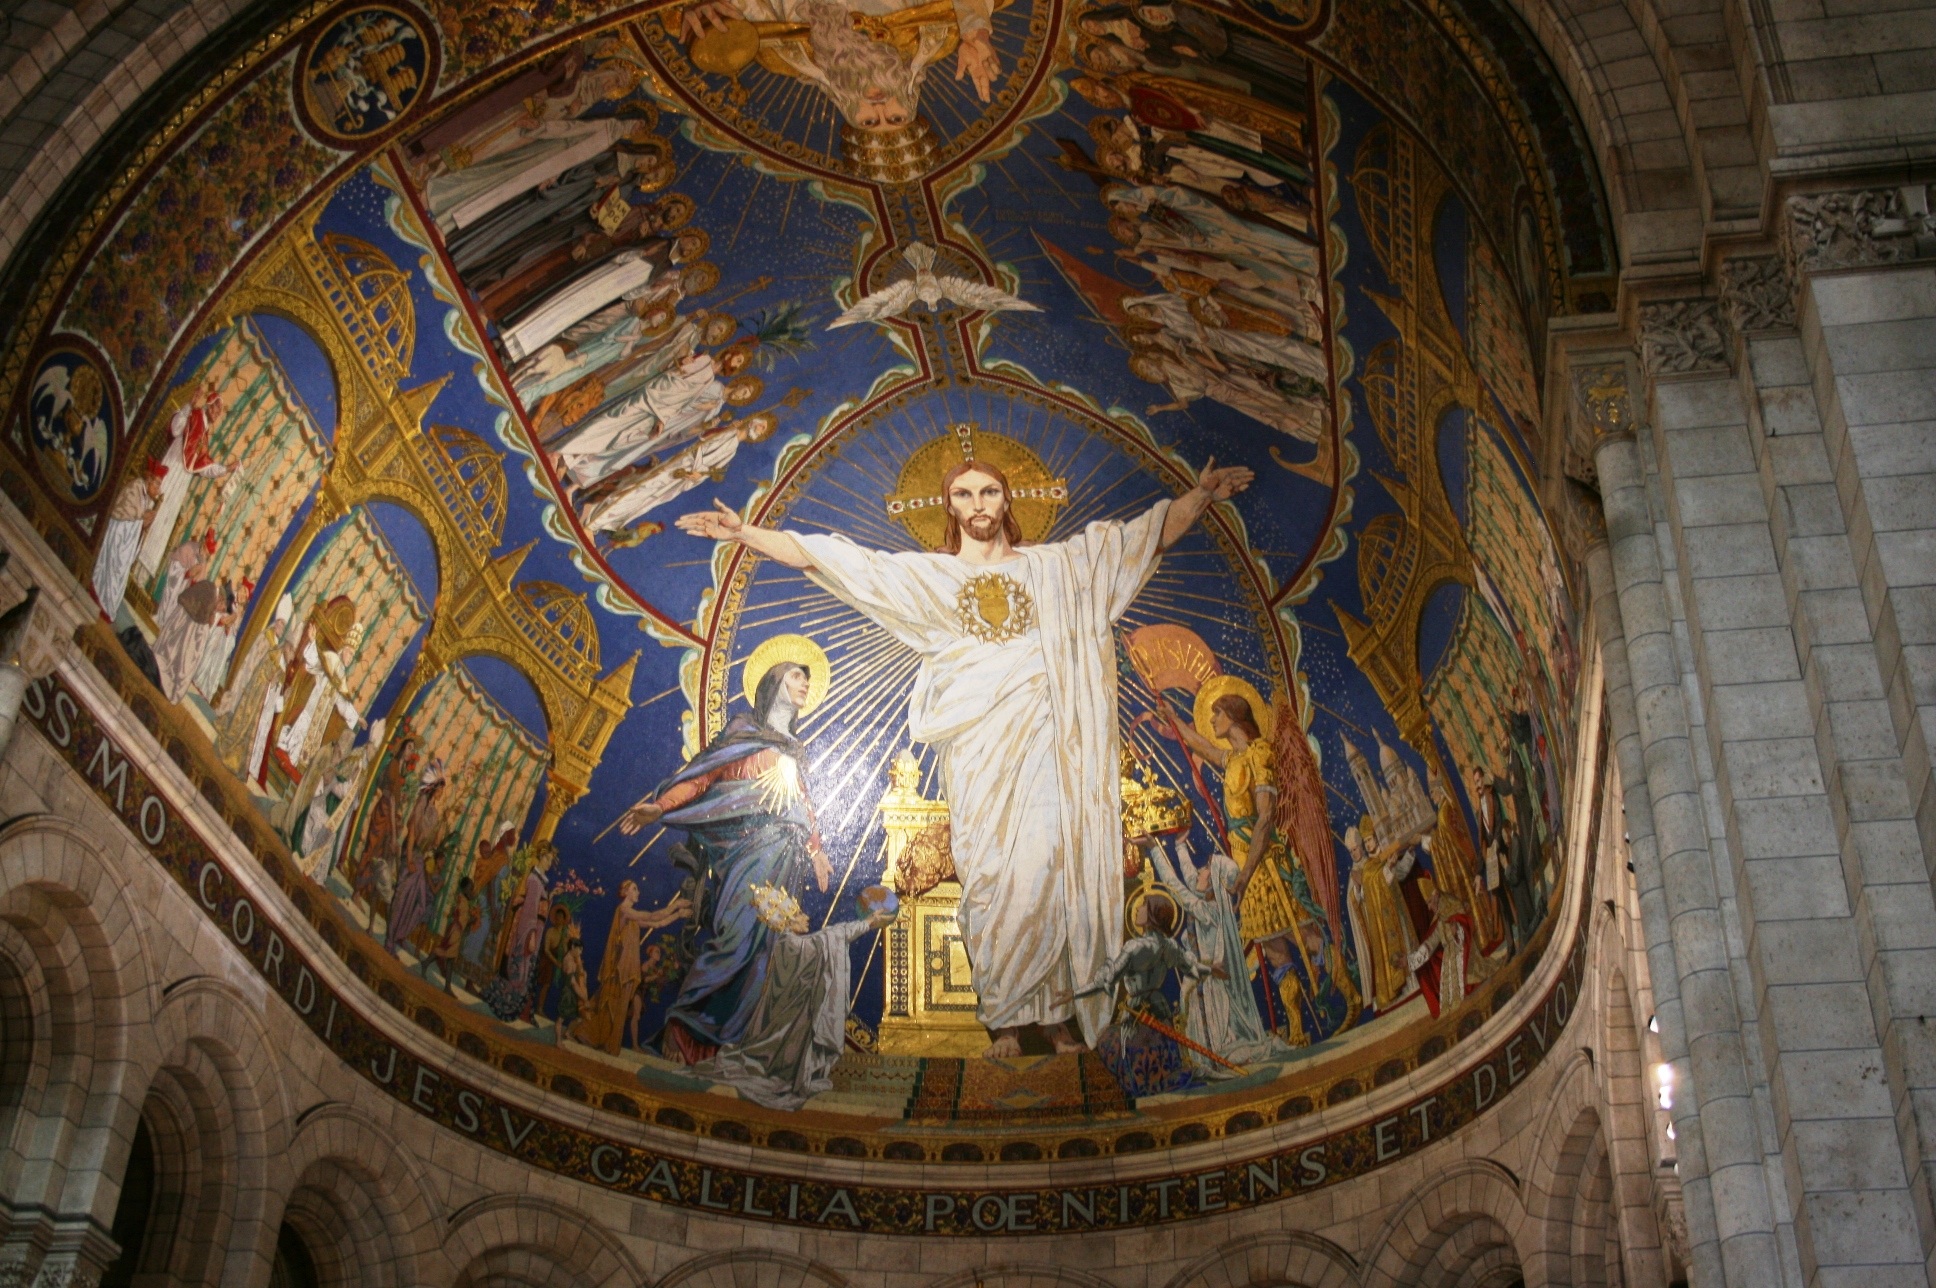
building, paris, religion, church, cathedral, chapel, place of worship, baptistery, art, temple, altar, basilica, dome, carving, middle ages, jesus christ, ancient rome, sacre coeur, ancient history, byzantine architecture